Johannes Crellius

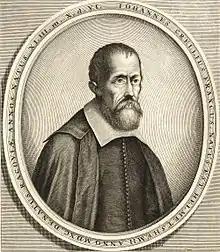
Johannes Crellius

Johannes Crellius (Polish: "Jan Crell", English: John Crell; 26 July 1590 in Hellmitzheim – 11 June 1633 in Raków) was a Polish and German theologian.